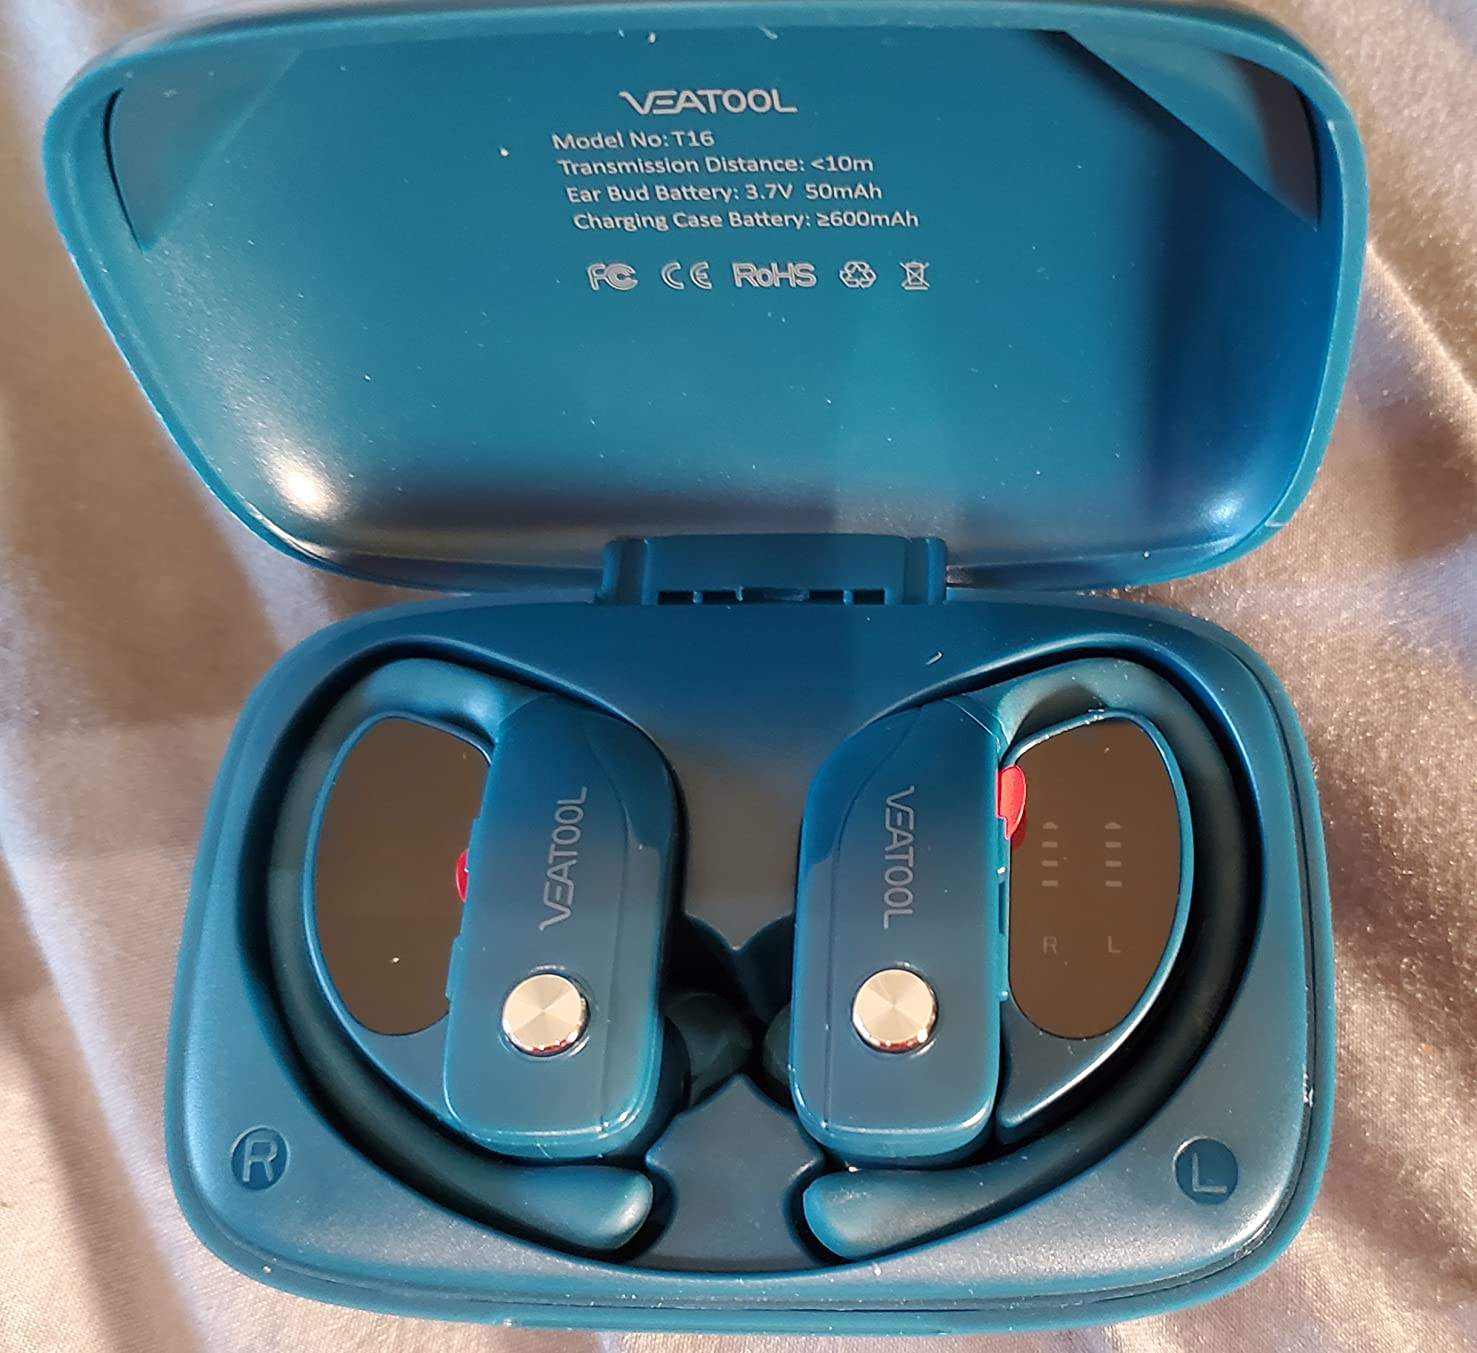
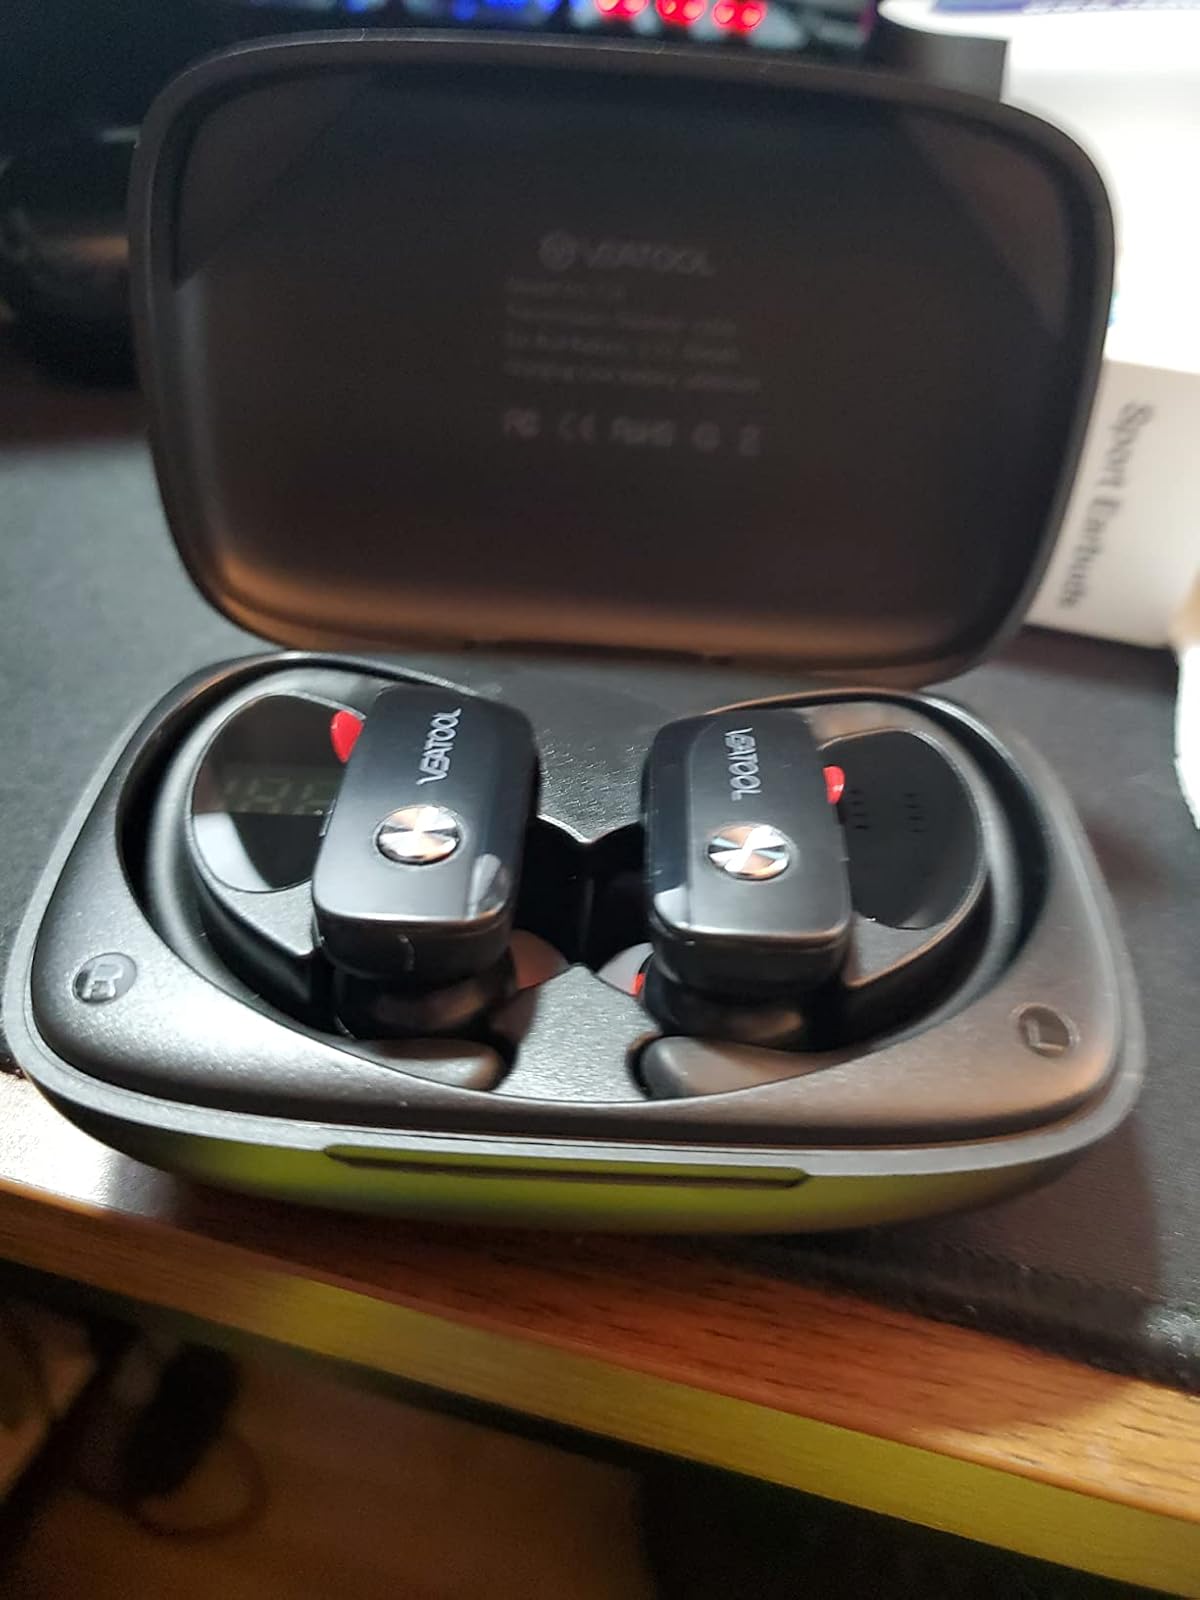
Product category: earbuds
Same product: no